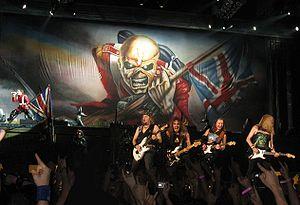
Iron Maiden au POPB le 1er Juillet 2008 Lëtzebuergesch: Iron Maiden 2008 live bei hirer Somewhere Back in Time World Tour. Vu lénks no riets ze gesinn: Bruce Dickinson, Adrian Smith, Steve Harris, Dave Murray, Janick Gers.
Iron Maiden est un groupe de heavy metal britannique, originaire de Londres. Le groupe est formé en décembre 1975 par le bassiste Steve Harris, rejoint très rapidement par Dave Murray. Il a été parmi les pionniers de la new wave of British heavy metal. Iron Maiden représente l'un des plus grands succès commerciaux du heavy metal et a vendu près de 100 millions d'albums. Leur sens de la mélodie et une certaine complexité les rapprochent du metal progressif.